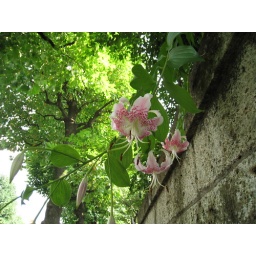
Startling flowers climbing over the wall of Aoyama cemetery (IMG_2163)